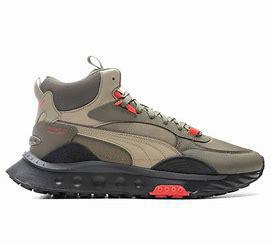
Brand: Puma
Model: Wild Rider